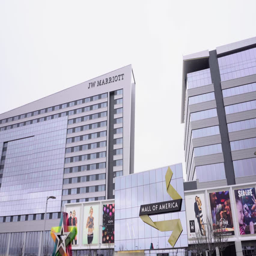
daytime exterior establishing shot outside the largest shopping mall .